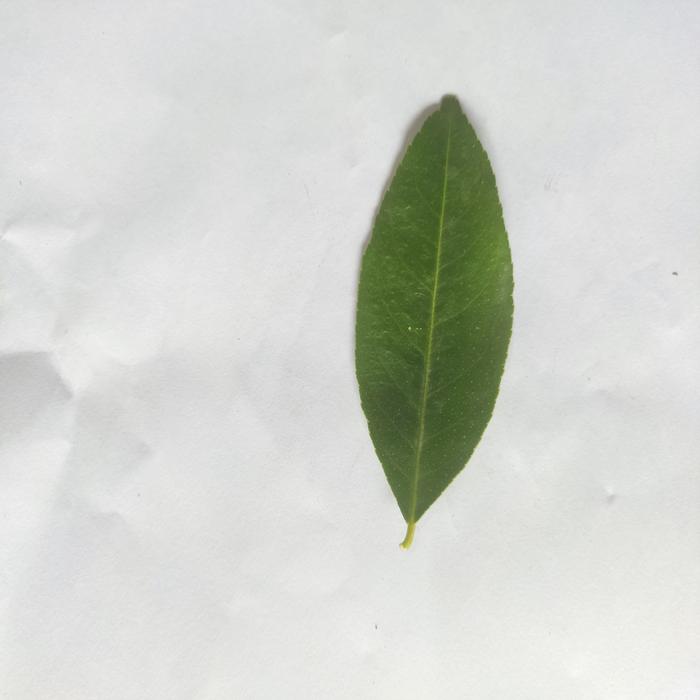
Crop: Lemon
Leaf condition: Healthy_Leaf